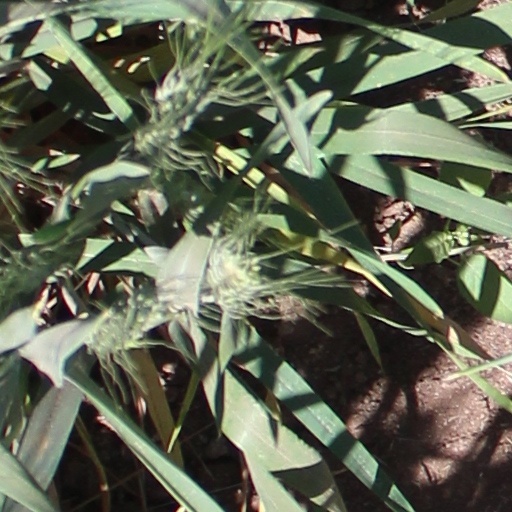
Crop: wheat